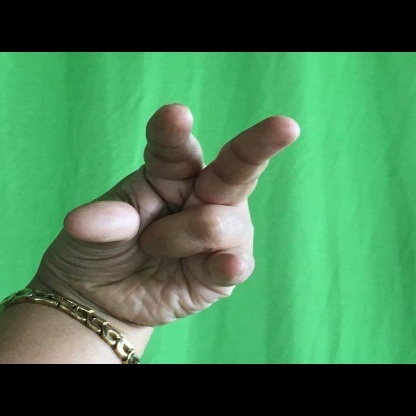
Mudra: Kangulam